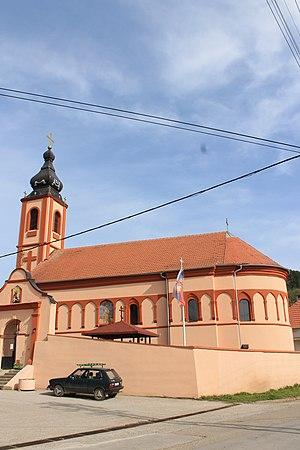
Ležimir est un village de Serbie situé dans la province autonome de Voïvodine et sur le territoire de la Ville de Sremska Mitrovica, district de Syrmie. Au recensement de 2011, il comptait 699 habitants.
L'éparchie de Syrmie est une éparchie, c'est-à-dire une circonscription de l'Église orthodoxe serbe. Elle se trouve au sud-ouest de la province de Voïvodine, en Serbie. Son siège se trouve à Sremski Karlovci. En 2006, elle est administrée par l'évêque Vasilije.
L'église Saint-Georges de Ležimir est une église orthodoxe serbe située dans le village de Ležimir en Serbie, sur le territoire de la Ville de Sremska Mitrovica et dans la province de Voïvodine. Construite dans la seconde moitié du XVIIIᵉ siècle, elle est inscrite sur la liste des monuments culturels de grande importance de la République de Serbie.
Cet article recense les monuments culturels du district de Syrmie en Serbie, dans la province autonome de Voïvodine.